Challah cover

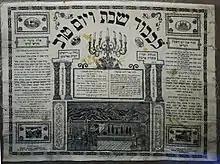
Old challah cover, Boryslav, Poland,

In Talmudic times, food was served to banquet guests on three-legged trays rather than tables. These trays were brought to each guest by waiters. On Shabbat, the trays would be brought out only after the Kiddush, to show that the meal was being served in honor of the Shabbat, which had just been sanctified by the recital of the Kiddush. Today, Ashkenazi Jews set the table with the challah, but cover it until the time when it would have been carried in, in Talmudic times. This demonstrates that the meal only begins after — and because of — the Kiddush.